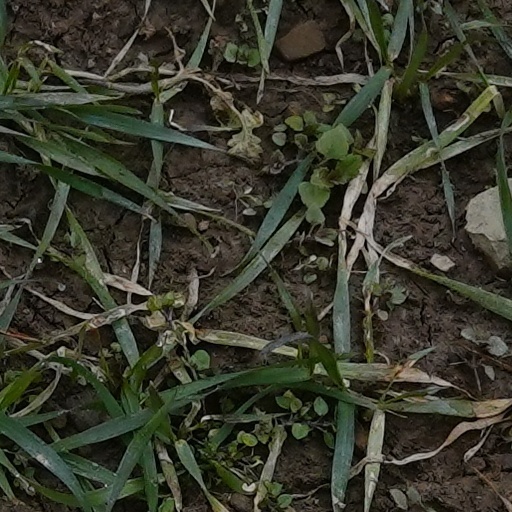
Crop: wheat